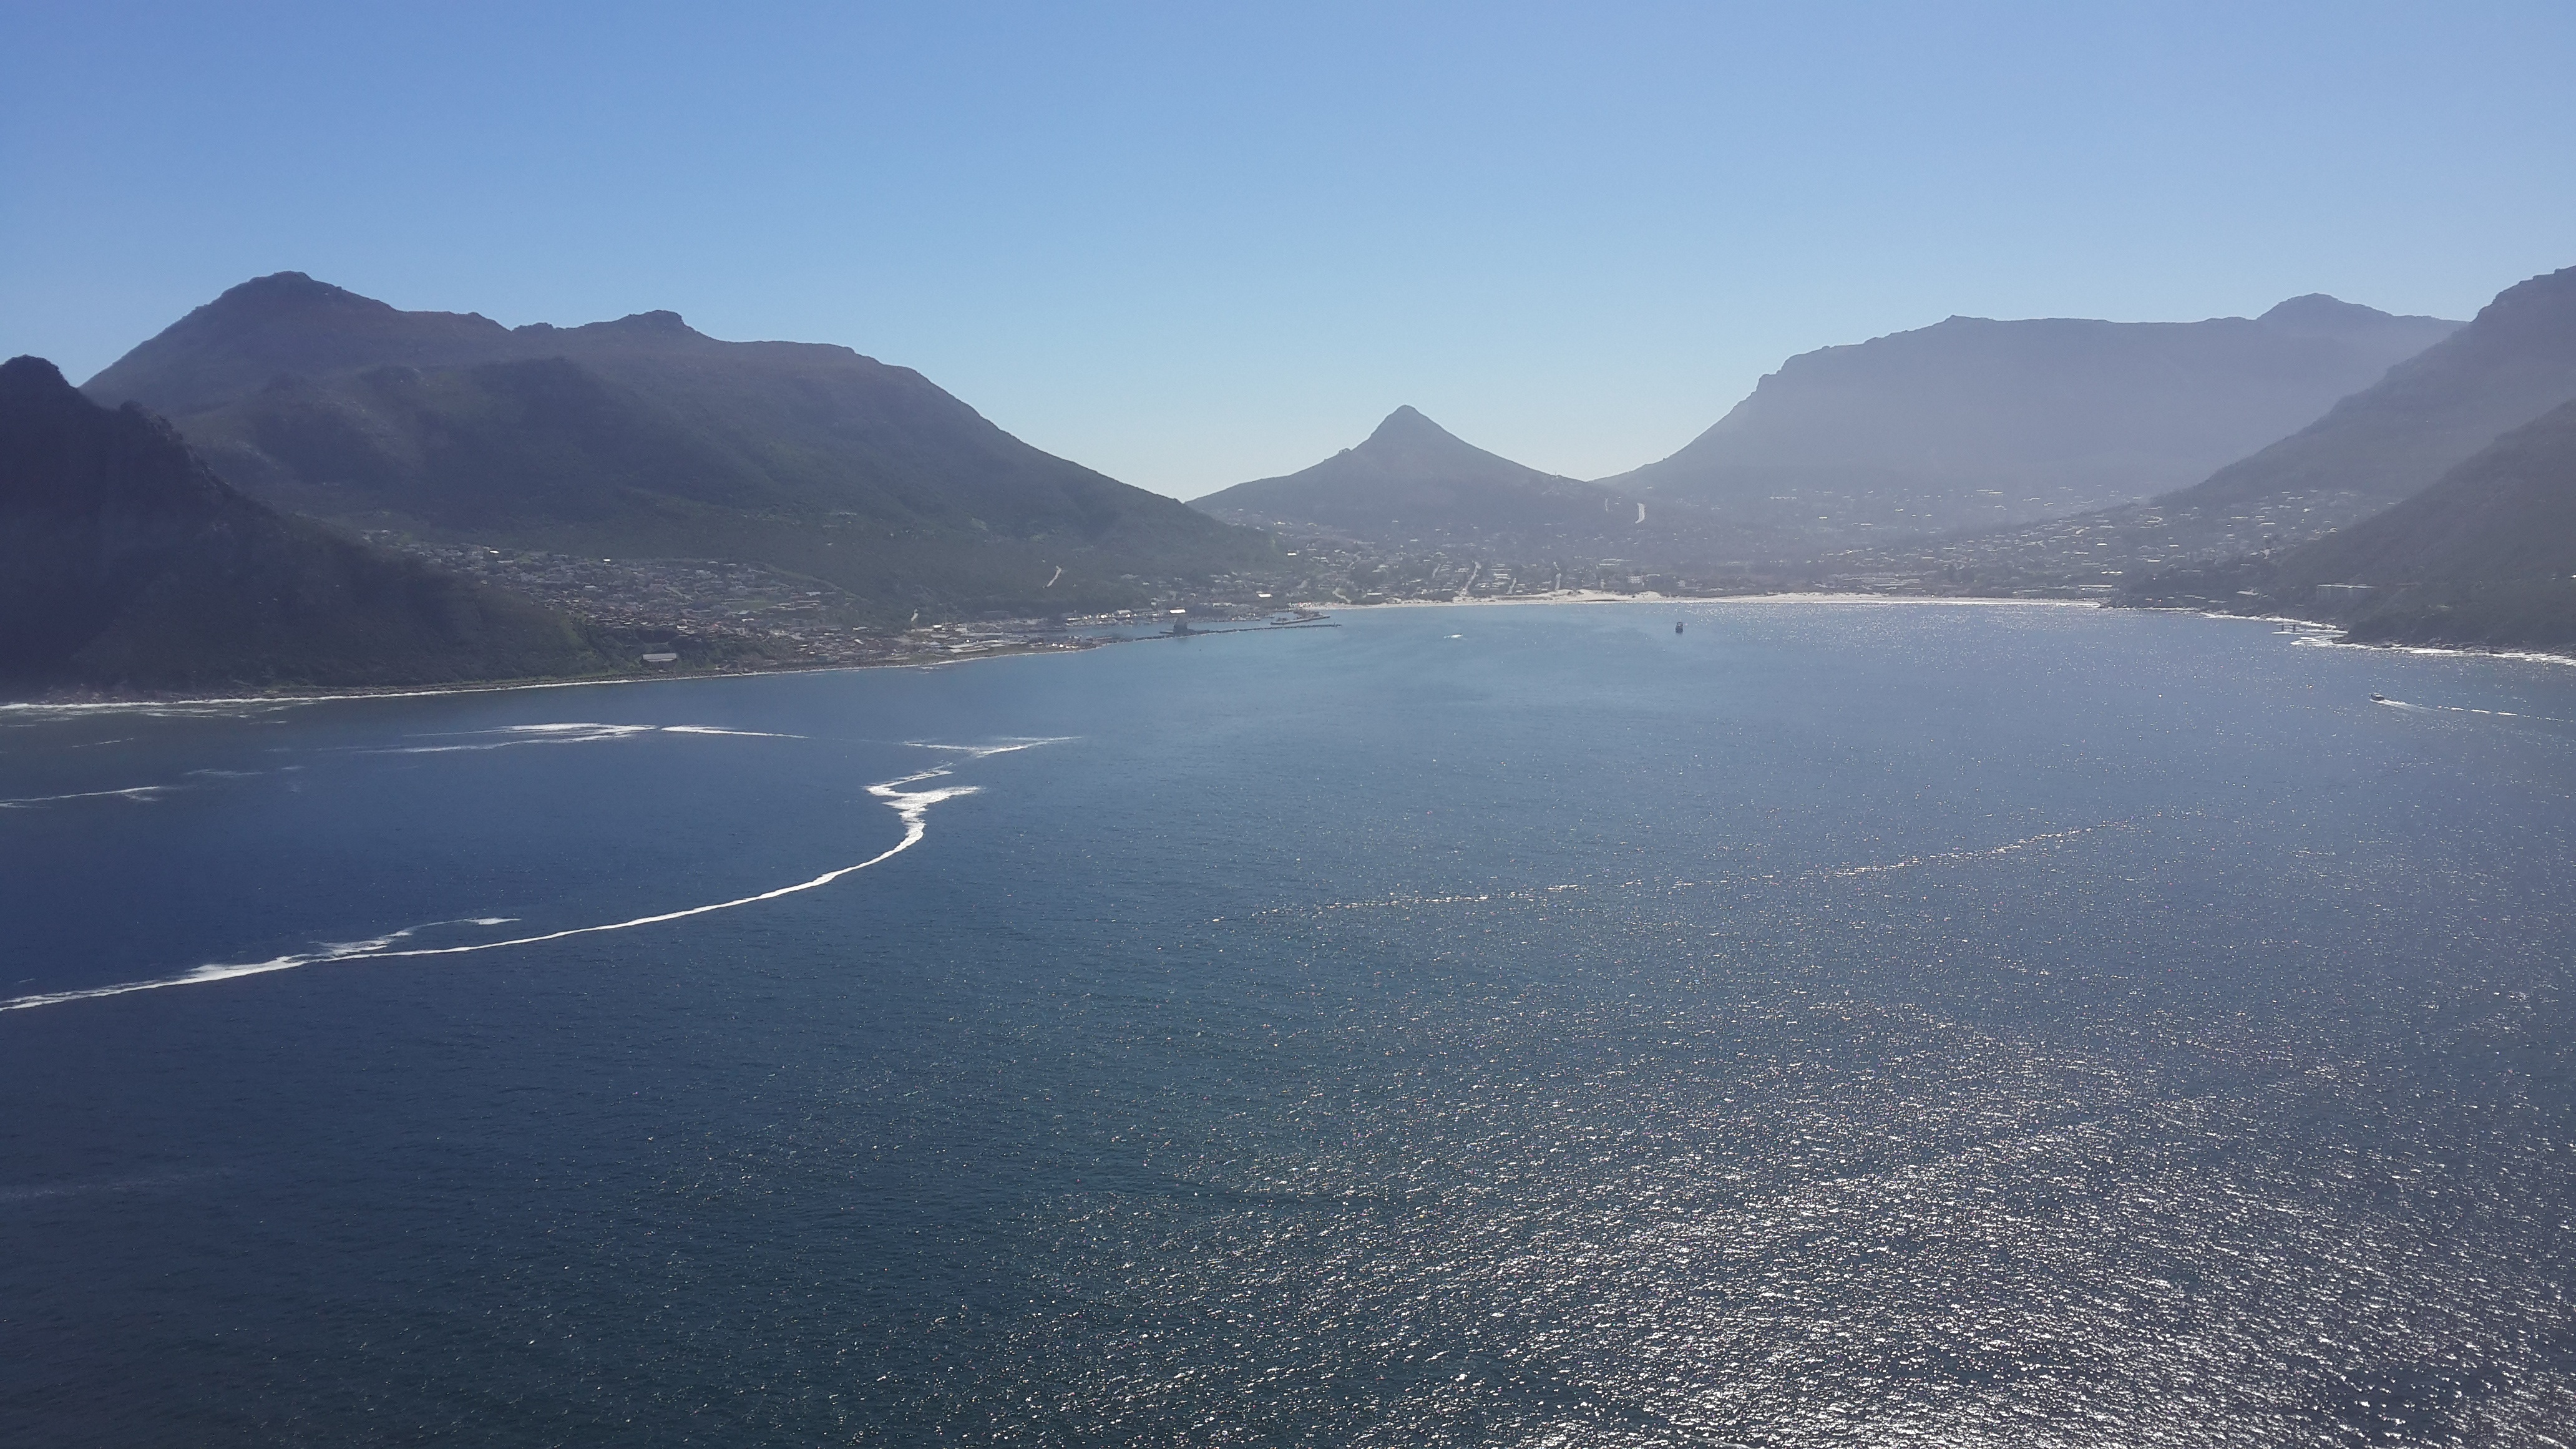
sea, coast, horizon, mountain, lake, mountain range, bay, fjord, reservoir, body of water, loch, crater lake, cape, landform, aerial photography, geographical feature, glacial landform